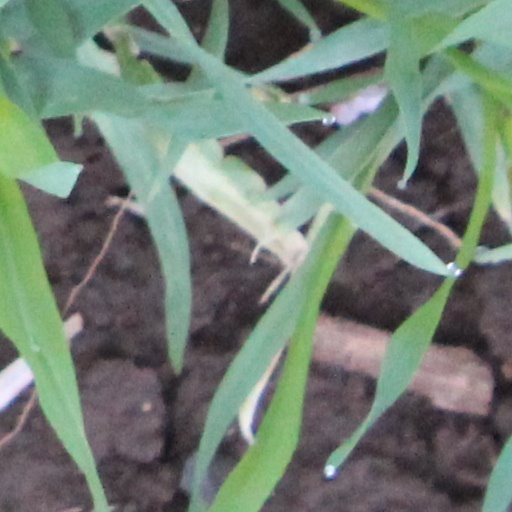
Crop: wheat